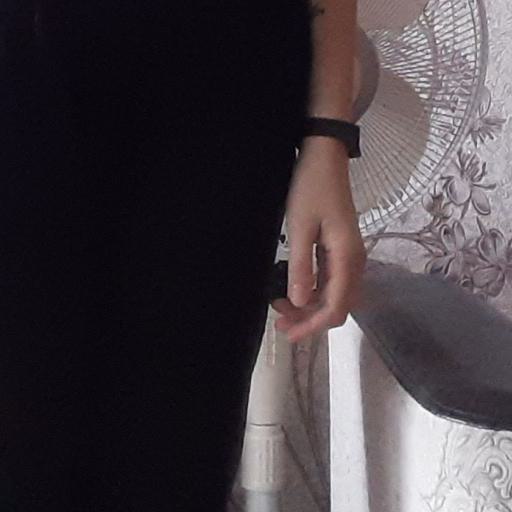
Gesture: no_gesture